Pope Pius IX

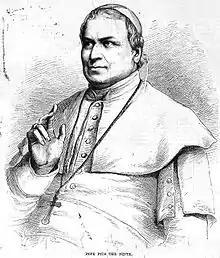
Pope Pius IX as depicted in "Harper's Weekly" in 1867

The ecclesiastical policies of Pius IX were dominated by defence of the rights of the church and the free exercise of religion for Catholics in countries such as Russia and the Ottoman Empire. He also fought against what he perceived to be anti-Catholic philosophies in countries such as Italy, Germany, and France. The German Empire sought to restrict and weaken the Church for a decade after the Franco-Prussian War.